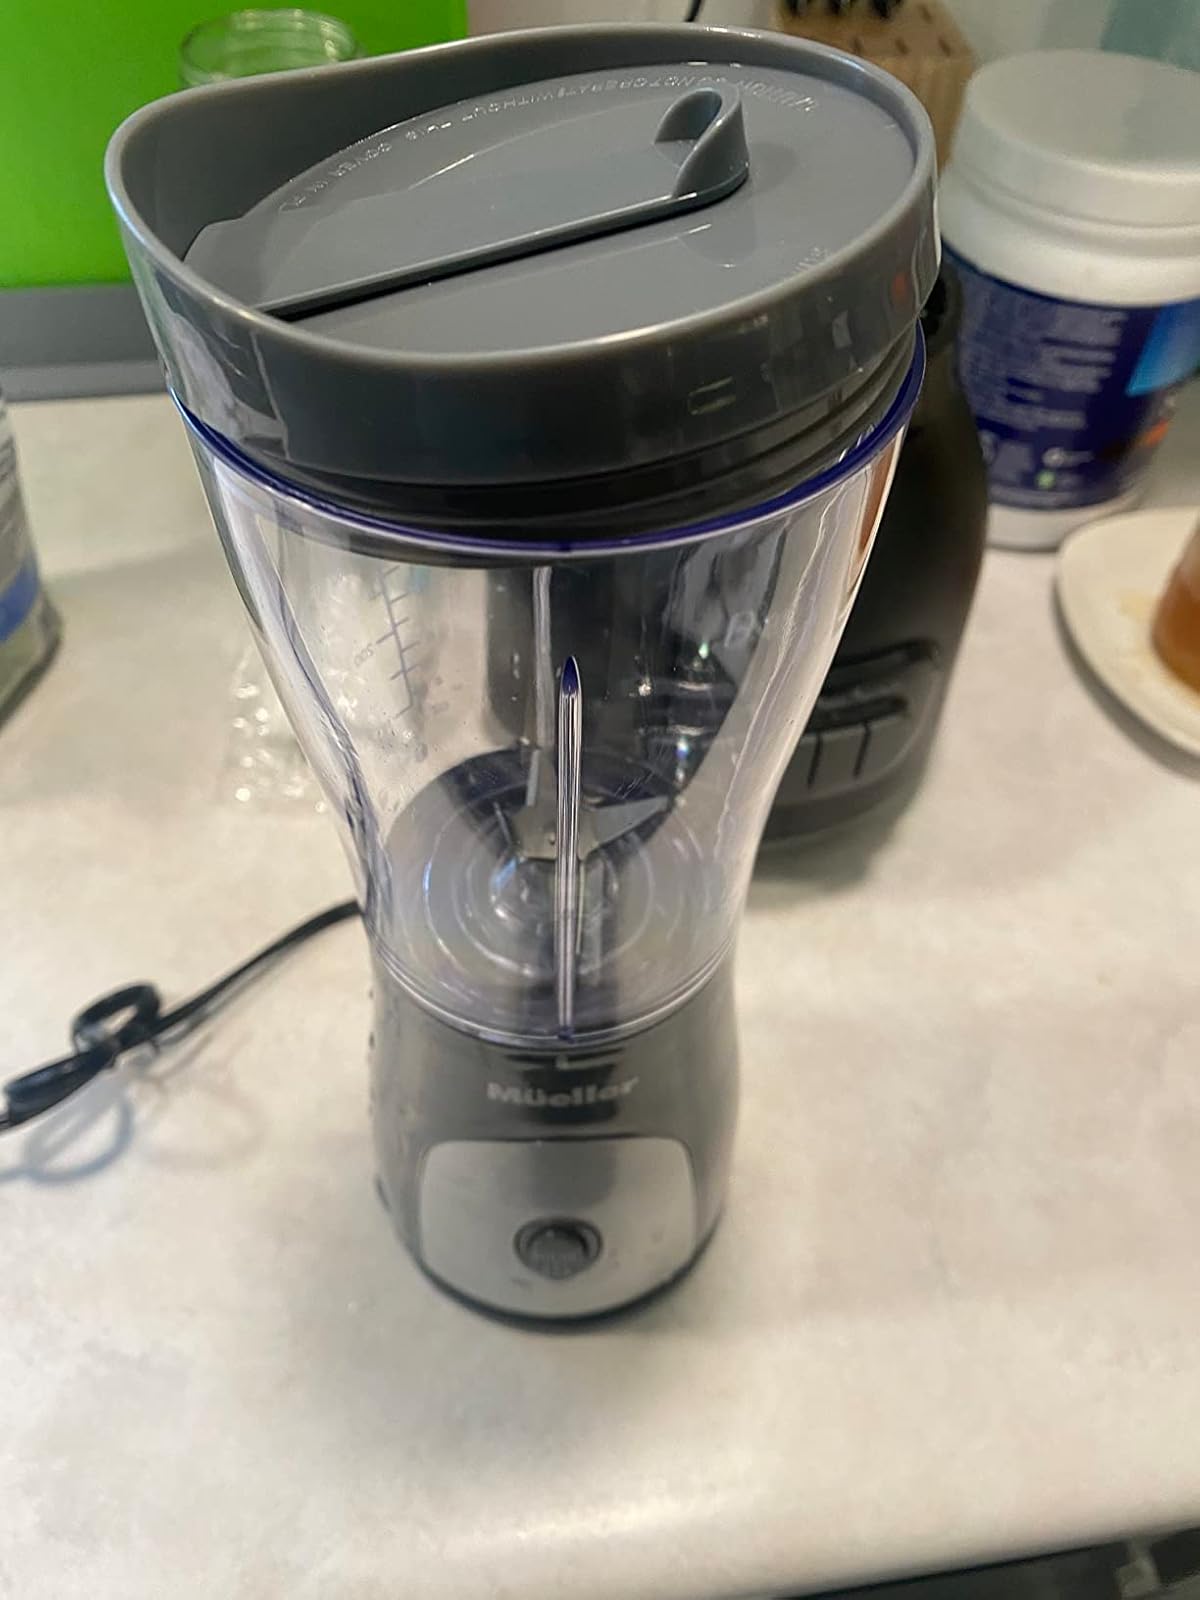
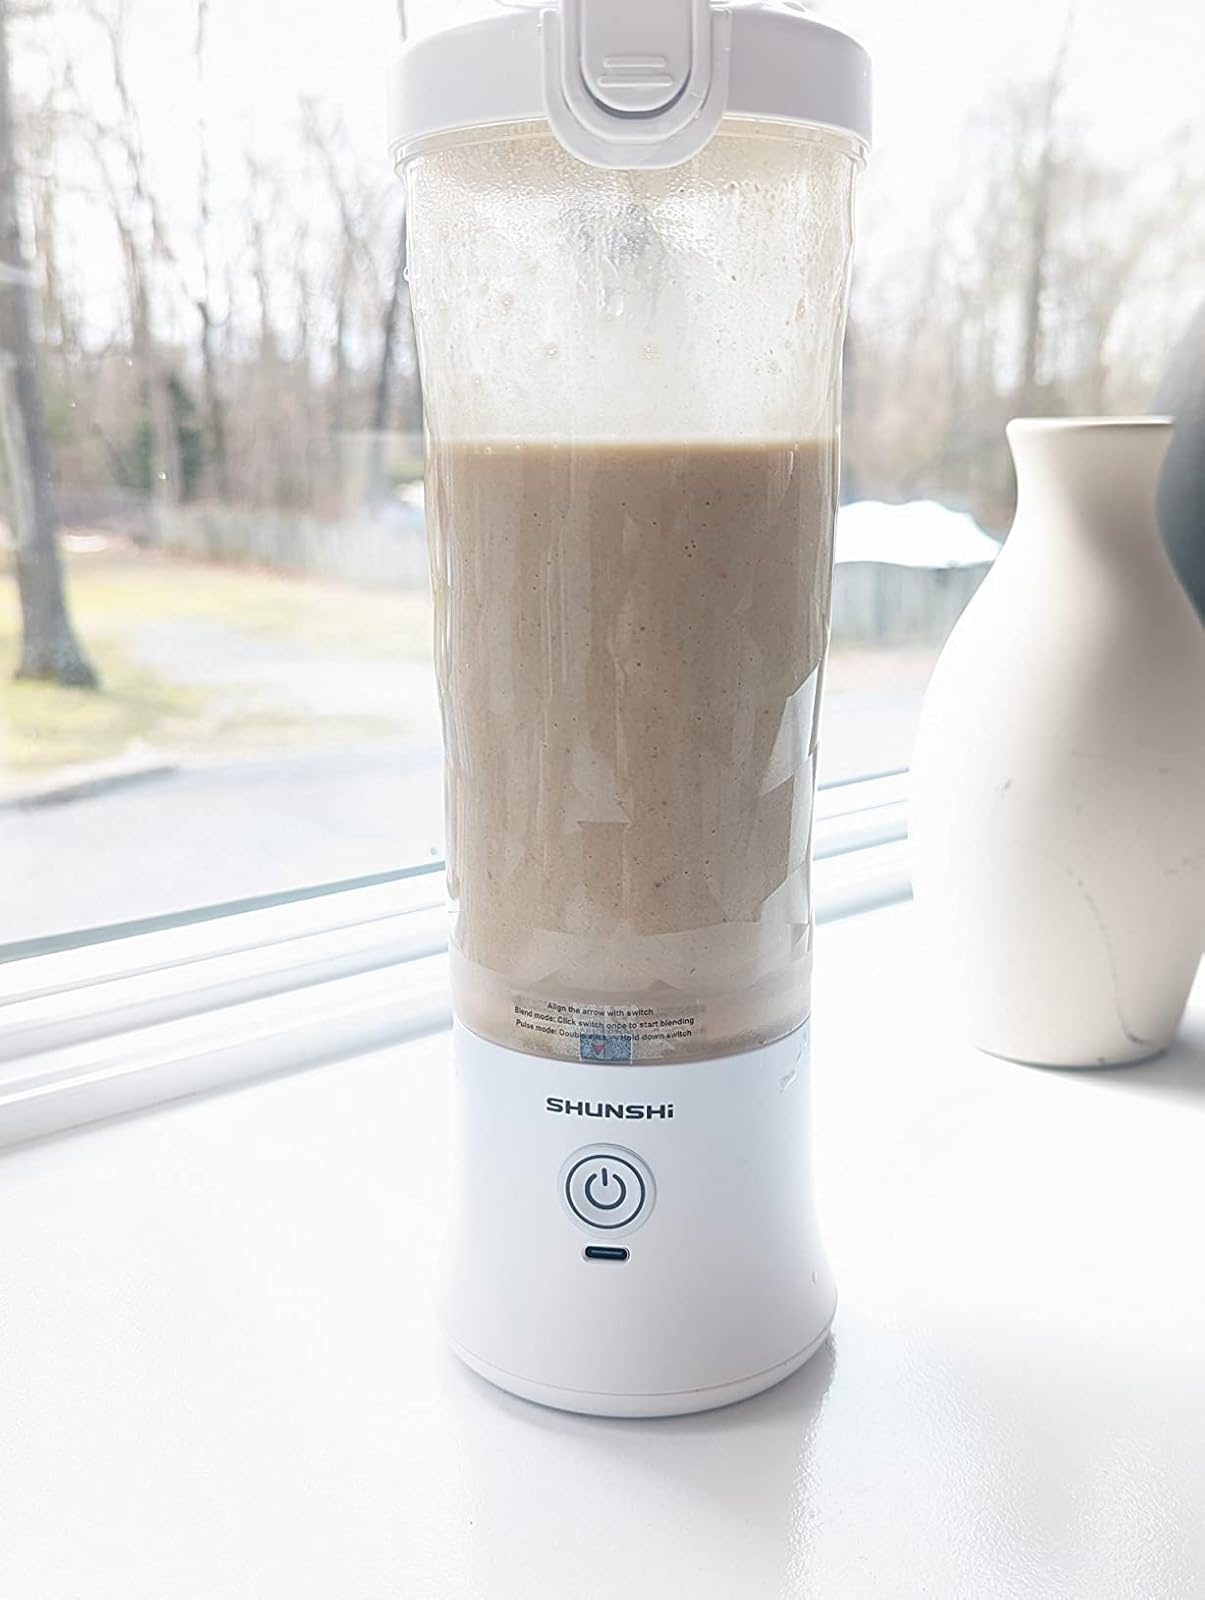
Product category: items_blender
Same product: no